Peter Ellis (childcare worker)

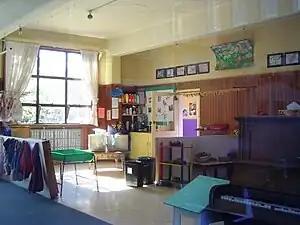
The creche building in January 2006. The door to the toilet lobby, clearly visible, has not been changed since 1991. It features a large glass window and was kept open during the daily operation of the creche. The premises continued to operate as a day care centre until February 2011.

Ellis loved animals and kept rabbits, cats and dogs as pets. In late September 1991, the mother of a four-year-old boy at the creche, a social worker who had herself recovered memories of sexual abuse, bought a black puppy from him. Ellis showed her son how to identify the puppy's sex.